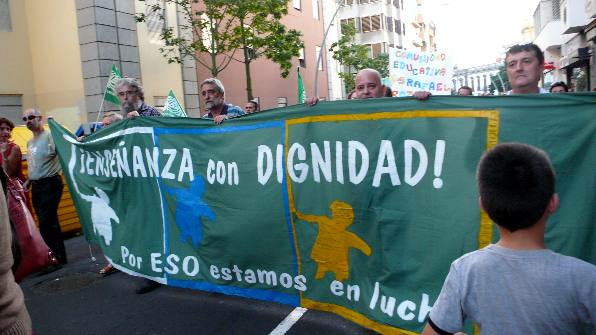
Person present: Yes